Ver-o-Peso Complex

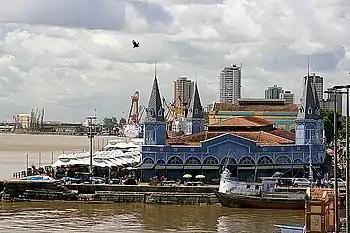
View of the Ver-o-Peso Market on the shores of Guajará Bay.

The Ver-o-Peso Complex (Portuguese: "Complexo do Ver-o-Peso") is an architectural and landscape site located on Boulevard Castilhos França, in the Cidade Velha neighborhood, Belém, capital of Pará. It began to be formed in 1625 with the construction of the Casa de Haver-o-Peso commercial tax office, and in 1977 it was listed as a heritage site by the National Institute of Historic and Artistic Heritage (IPHAN). The complex covers an area of 35,000 m and includes several historic buildings in line with the French "art nouveau" trend of the "Belle Époque", such as: